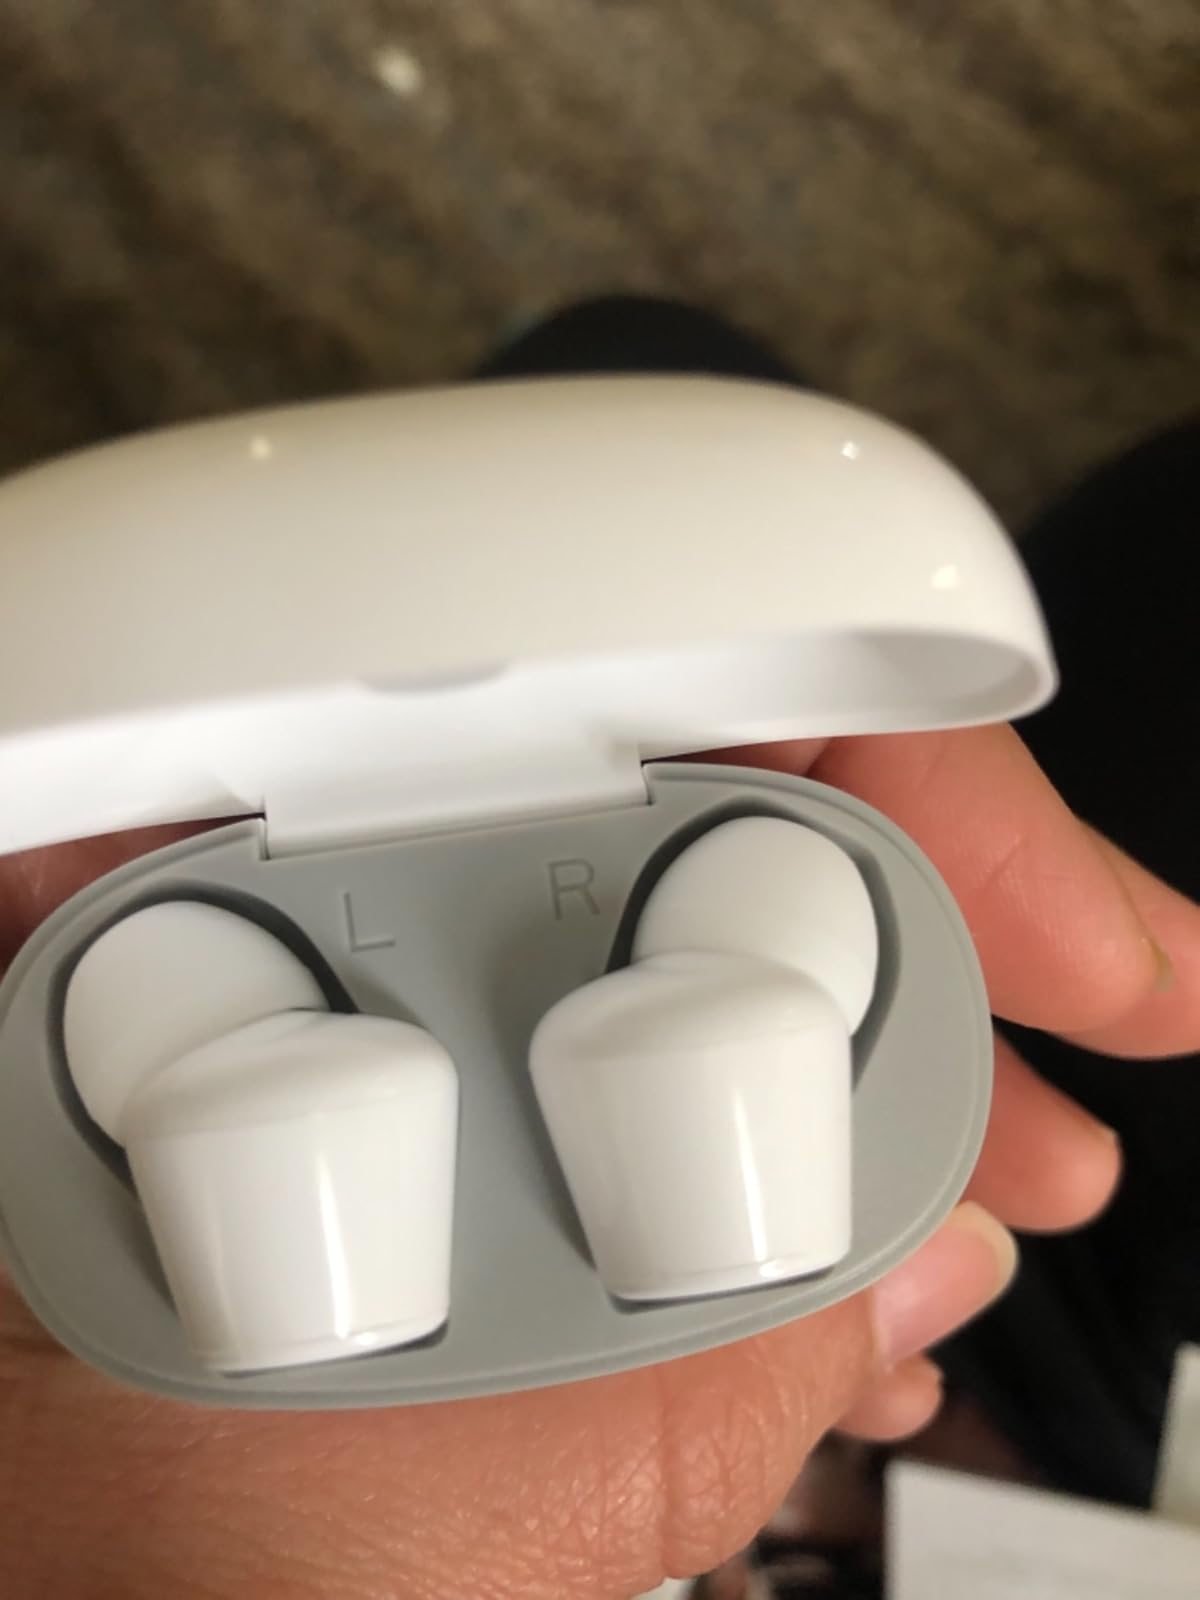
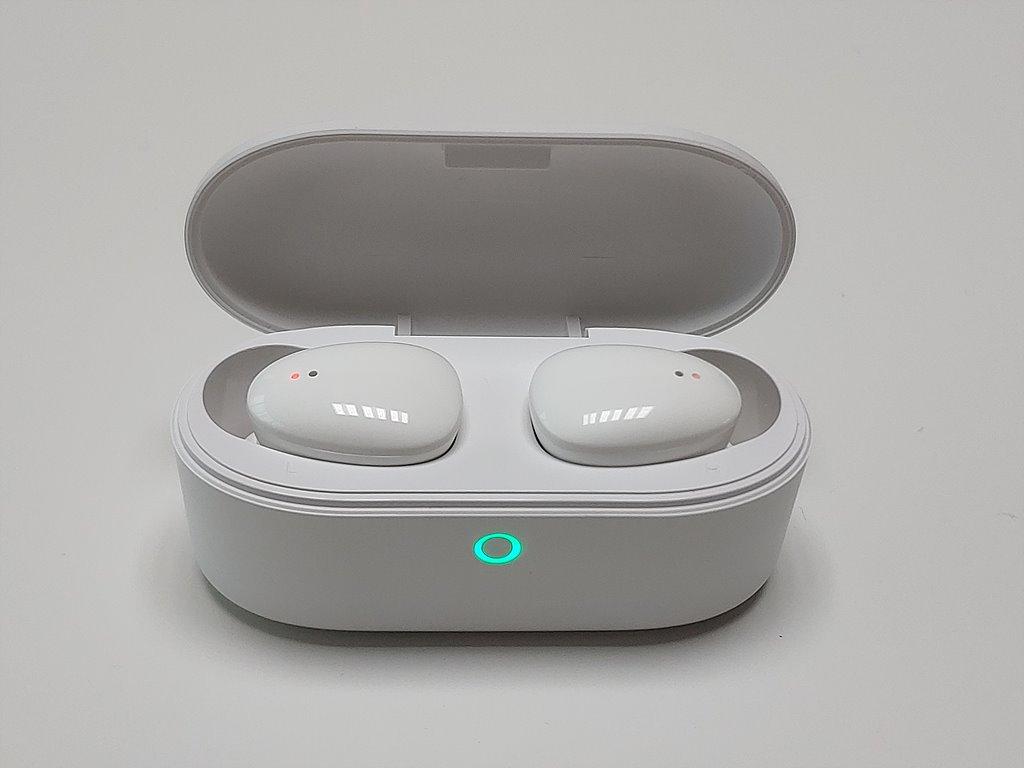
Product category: earbuds
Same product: no